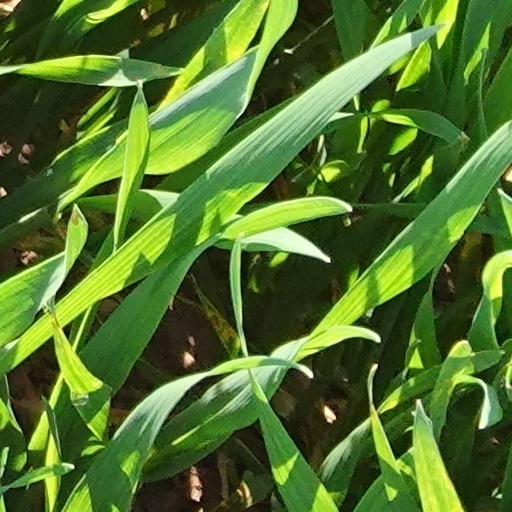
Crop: wheat